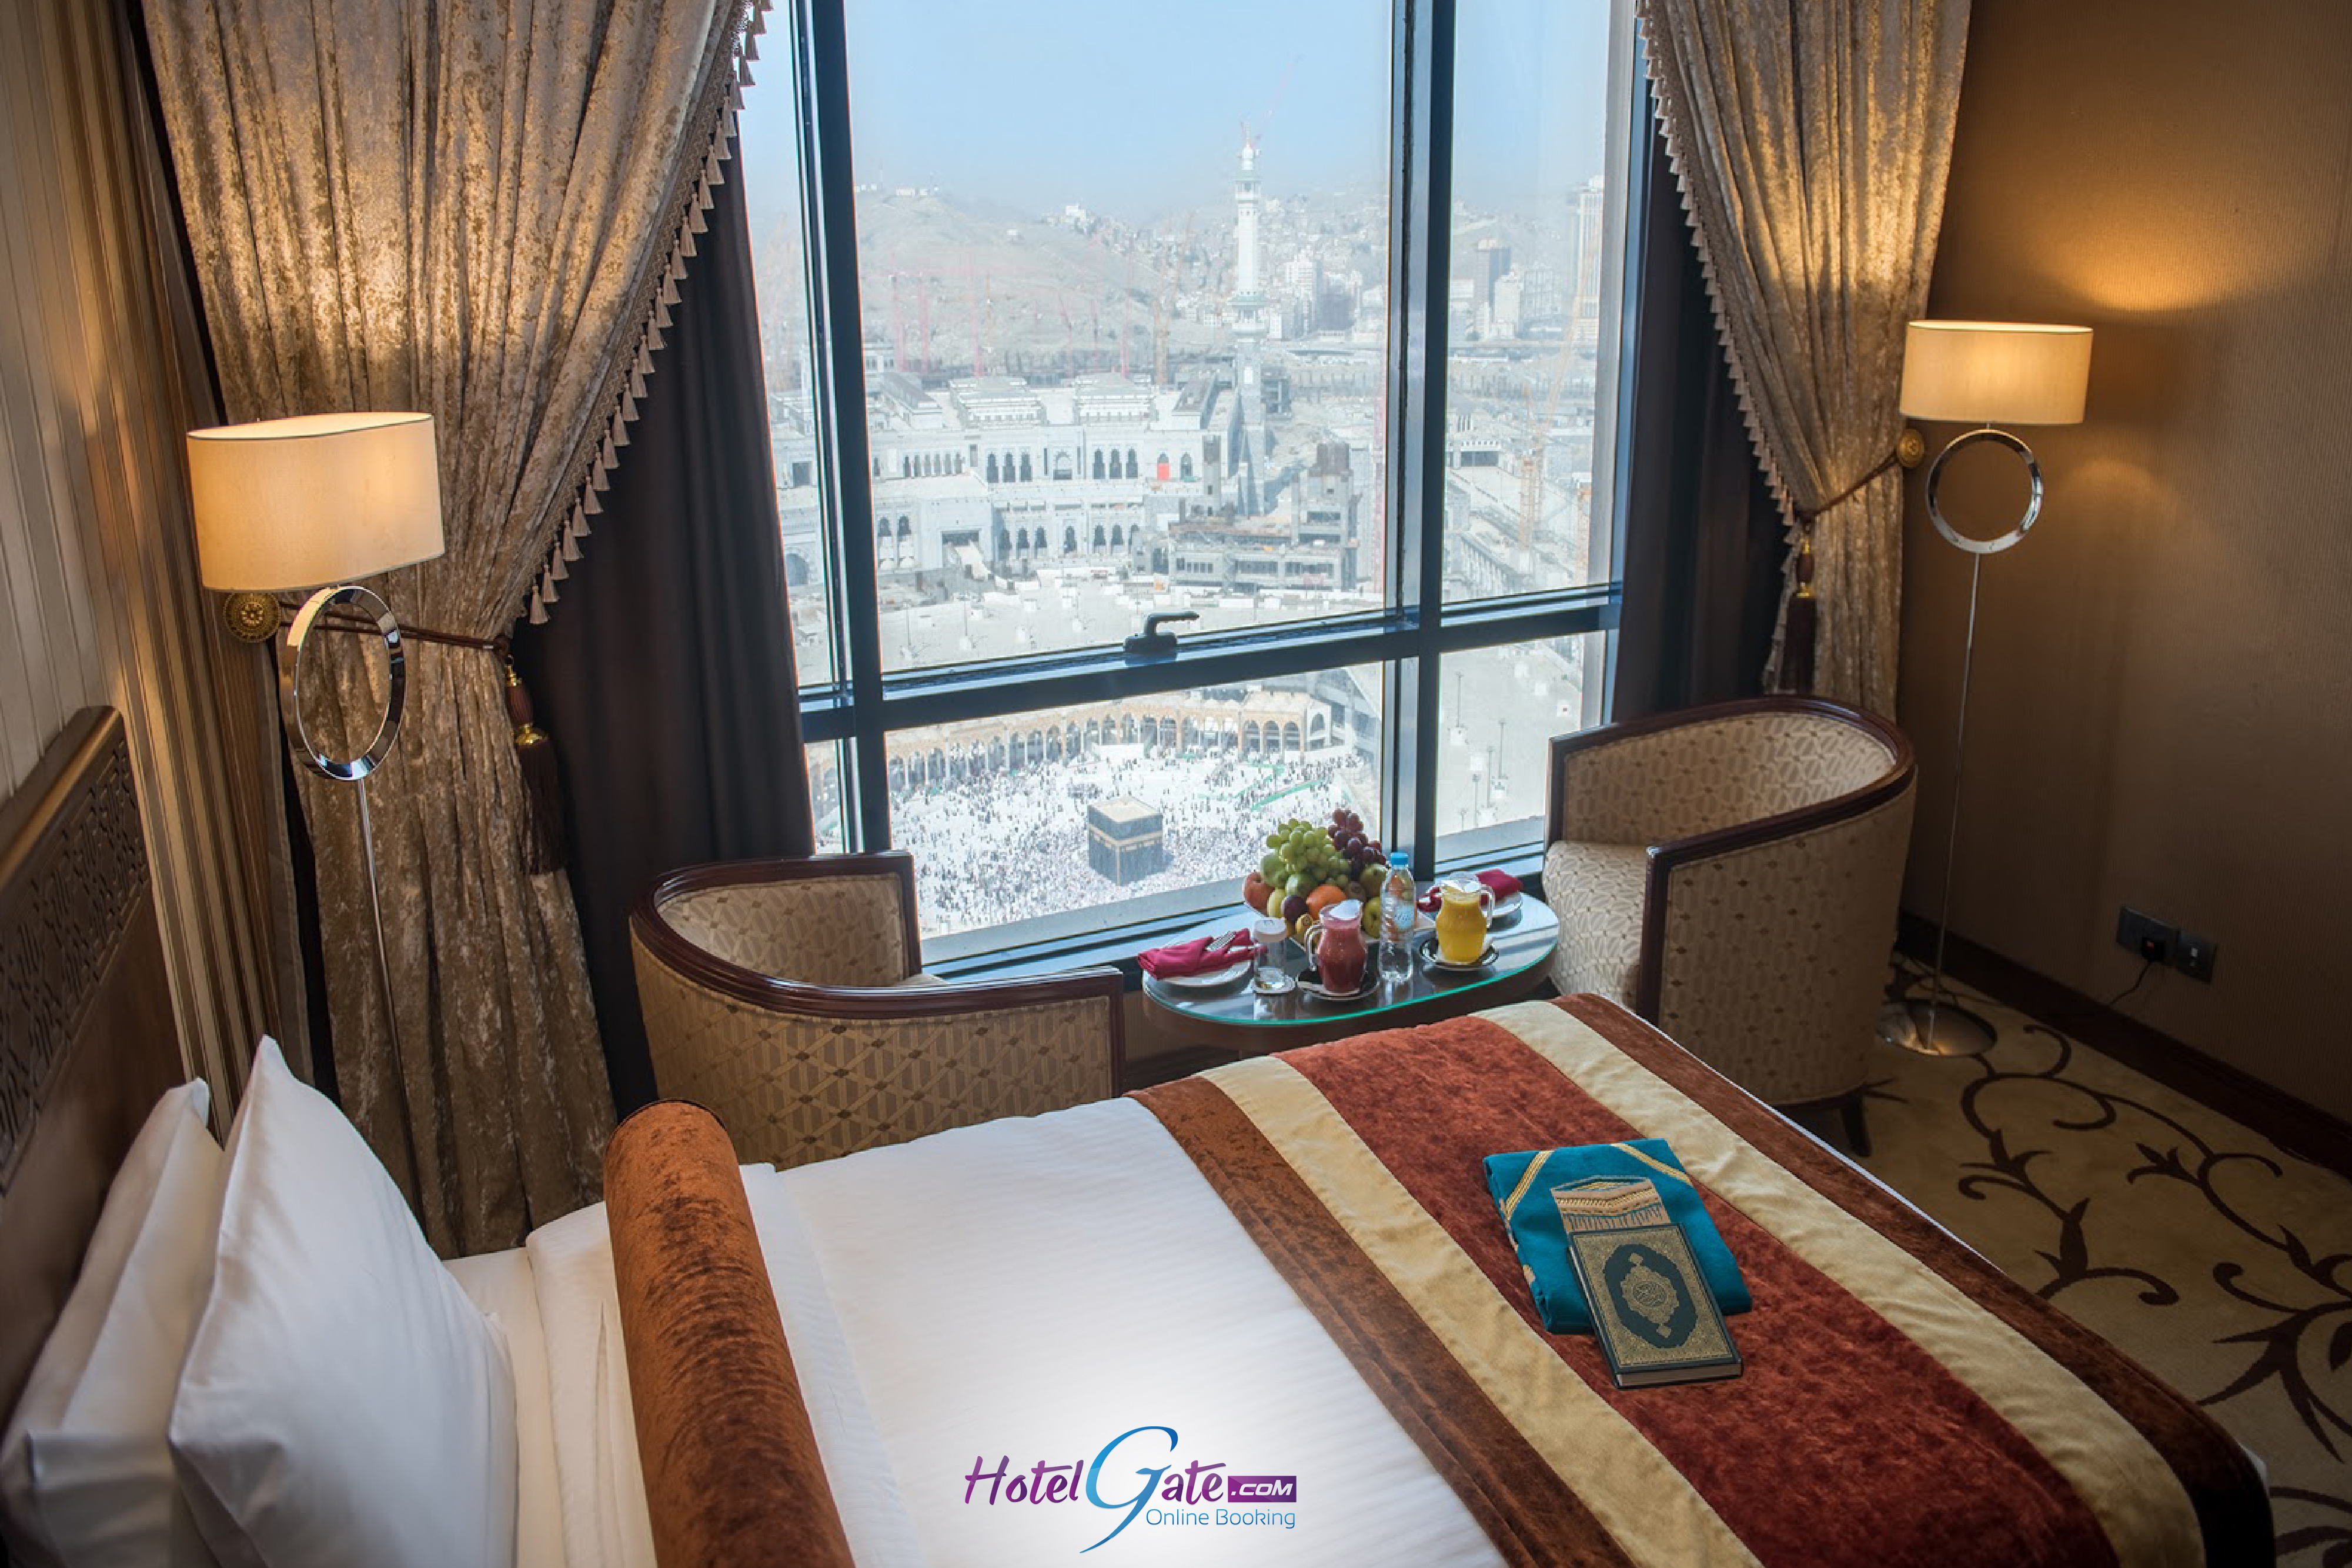
window, room, suite, interior design, hotel